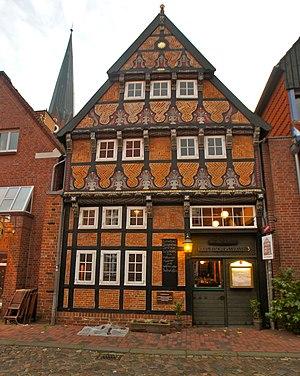
Buxtehude, Allemagne: La maison Fohrmannshuus